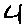
Label: 4